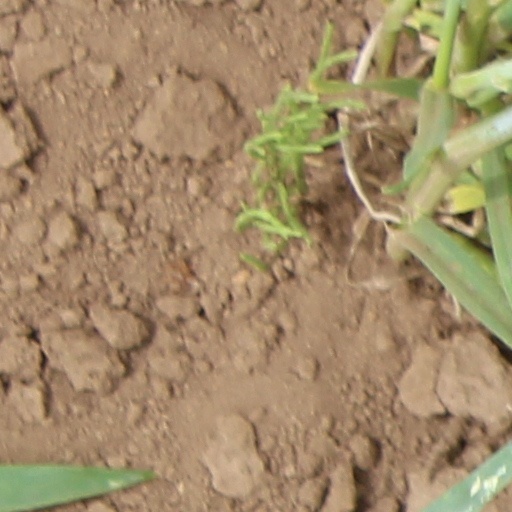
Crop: wheat